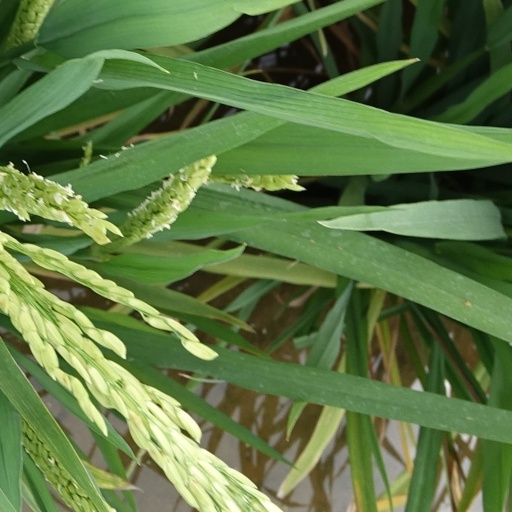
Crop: rice